Jerzy Zabielski

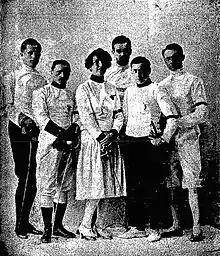
Fencers team AZS Kraków in 1922. First from the right is Jerzy Zabielski.

Jerzy Feliks Zabielski (28 March 1897 – 19 November 1958) was a Polish fencer. He won a bronze medal in the team sabre competition at the 1928 Summer Olympics.